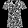
Label: T - shirt / top